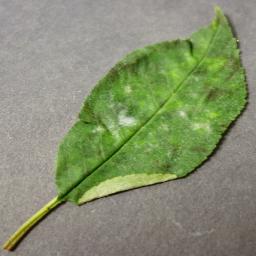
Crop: cherry
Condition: (including_sour)_powdery_mildew